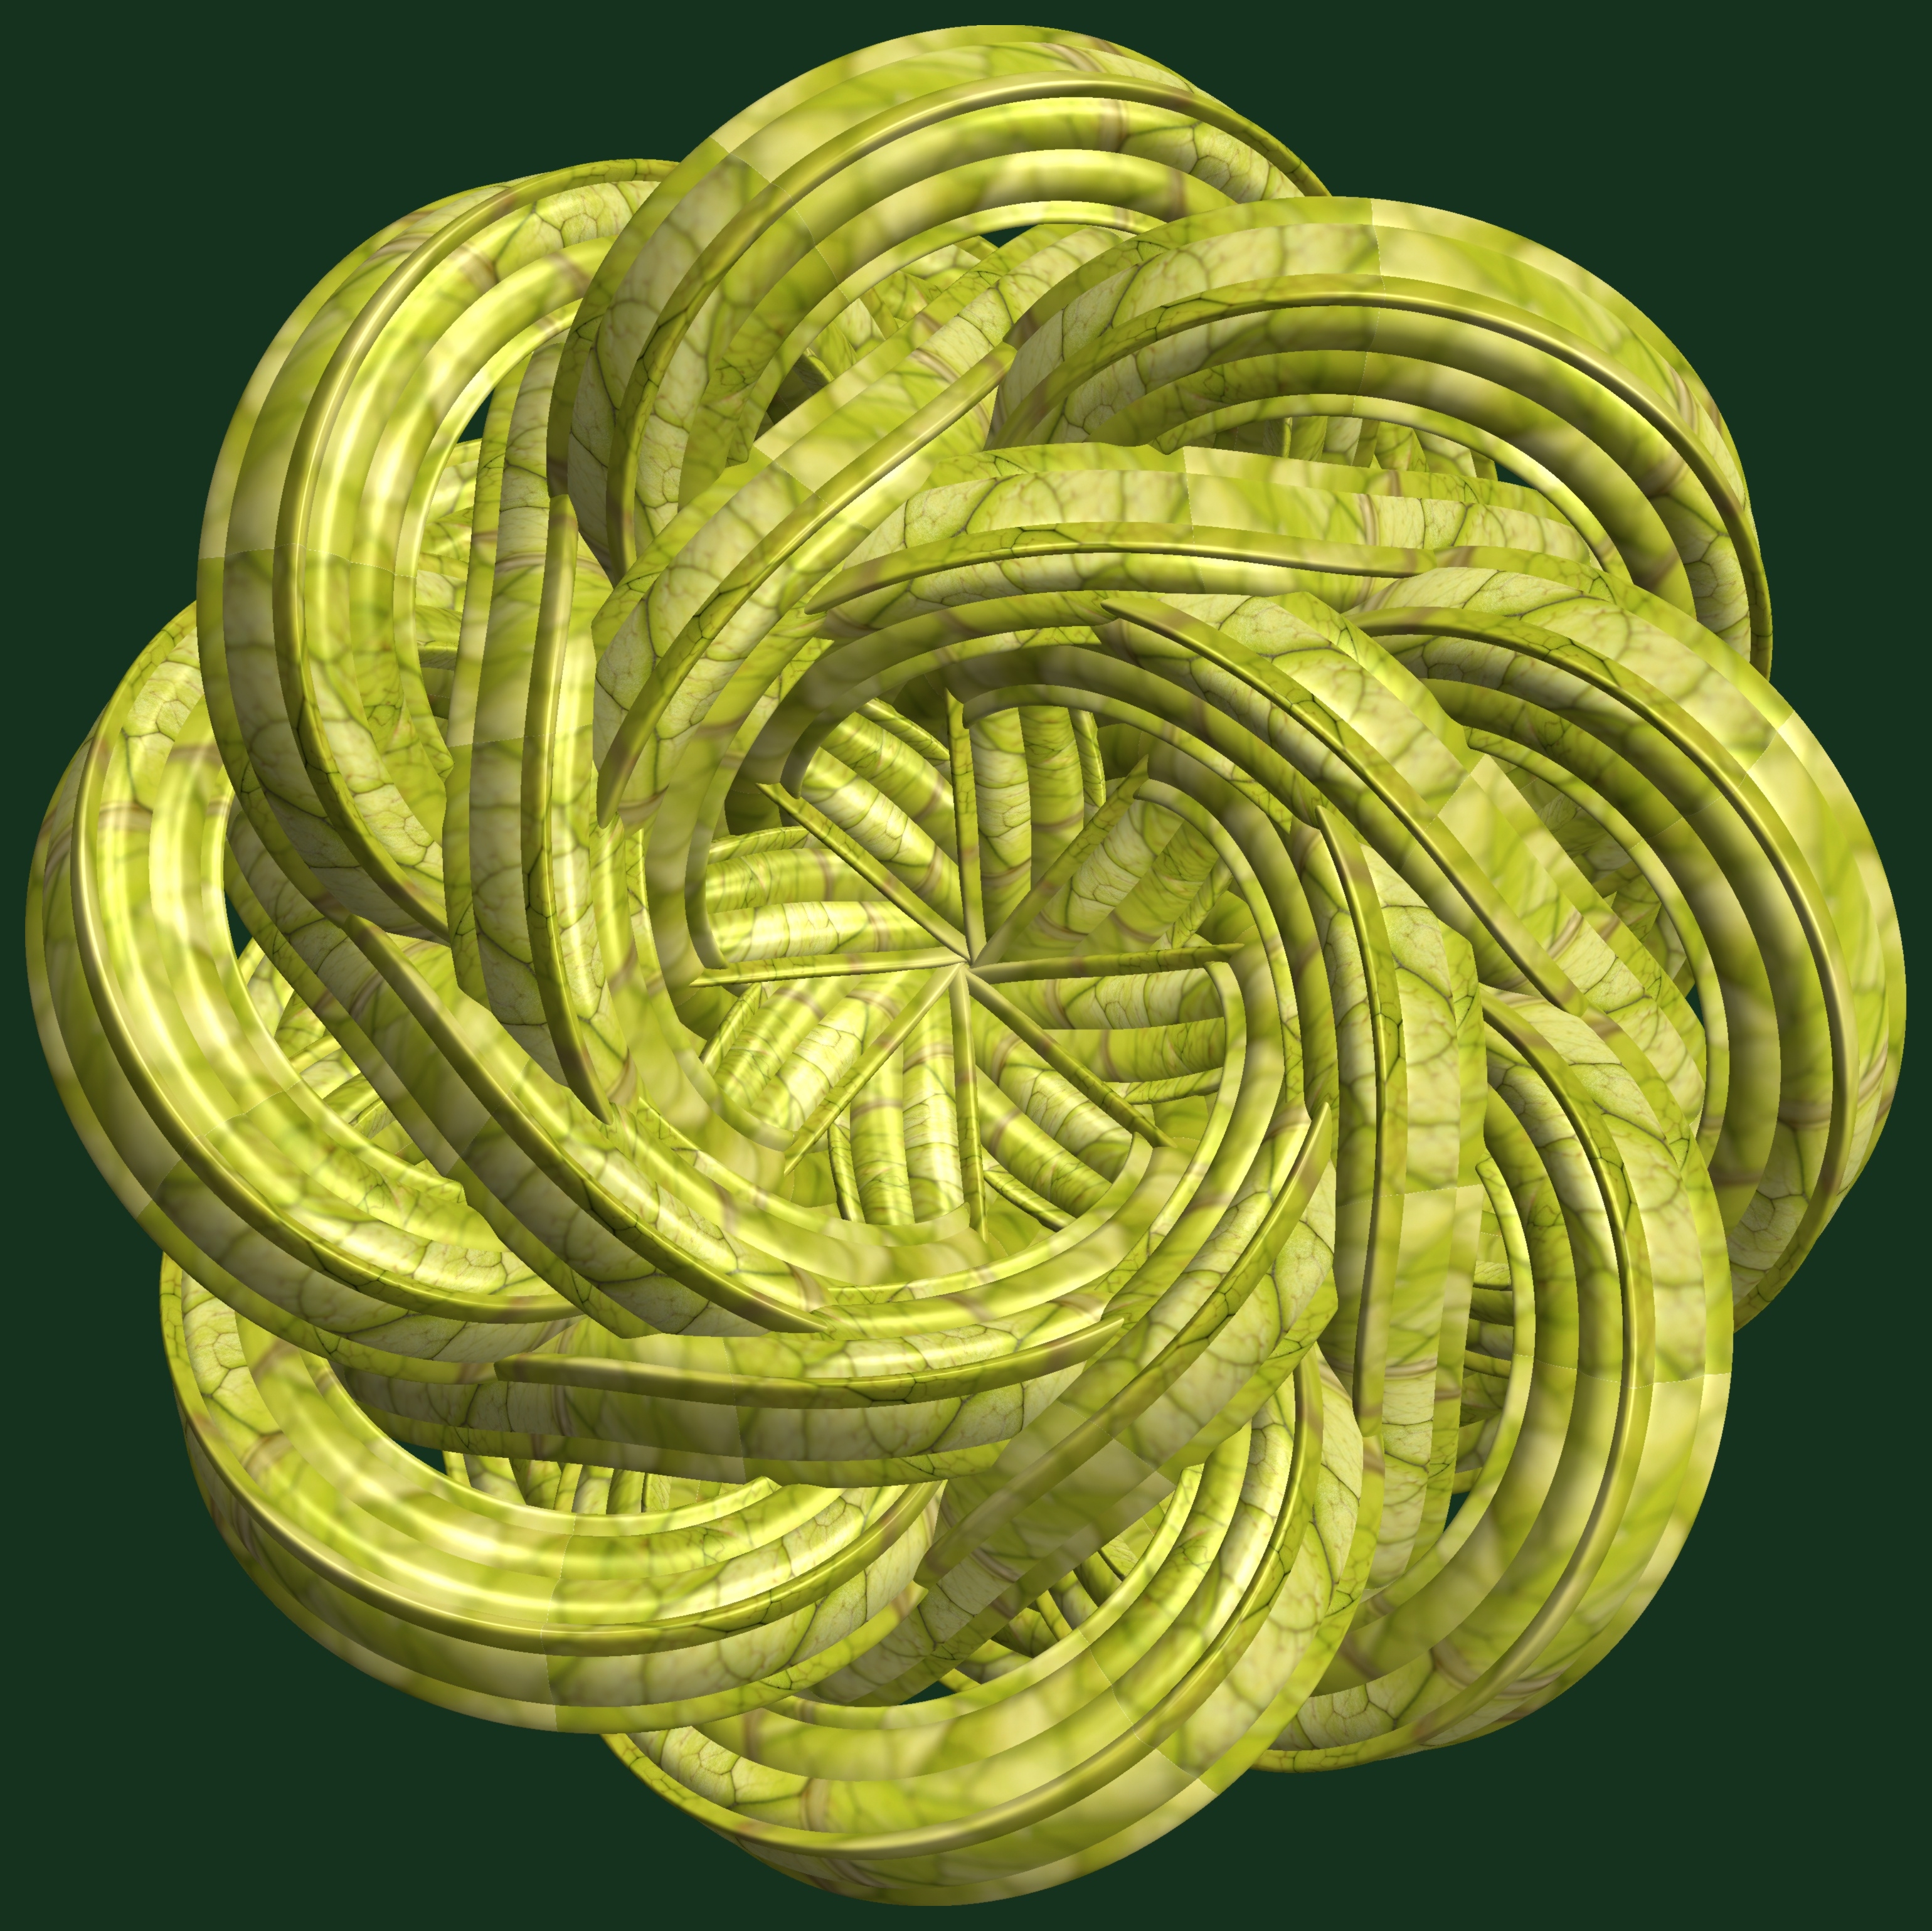
structure, texture, spiral, flower, pattern, green, produce, yellow, circle, design, symmetry, 3d, graphic, knot, torus, mathematica, cg, parametricplot3d, code, program, algorithm, abstruct, mapping